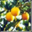
Label: orange